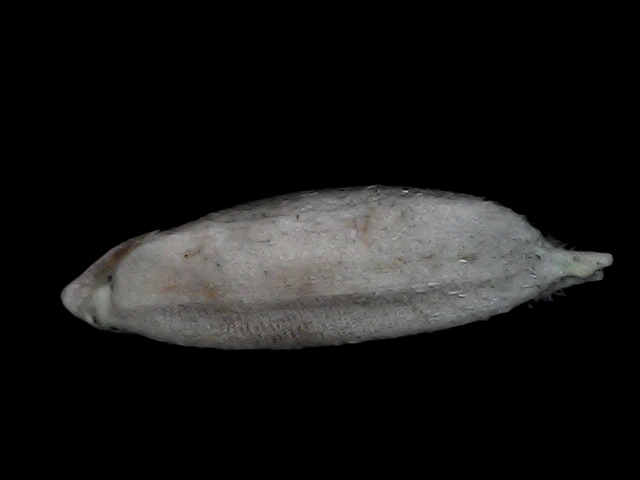
Rice variety: Bd79